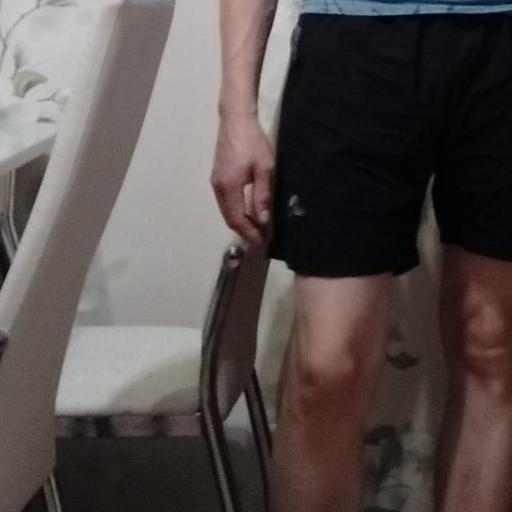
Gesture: no_gesture